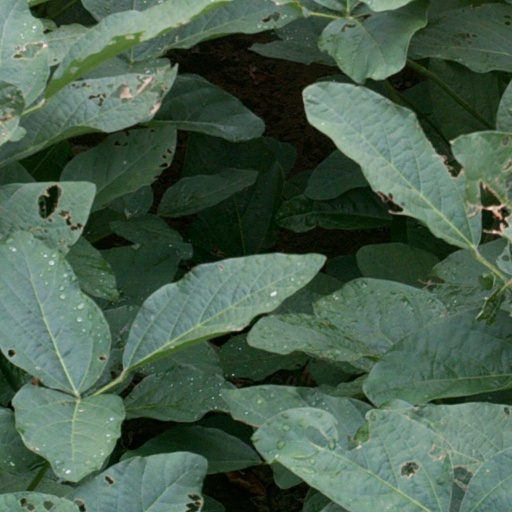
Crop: soybean